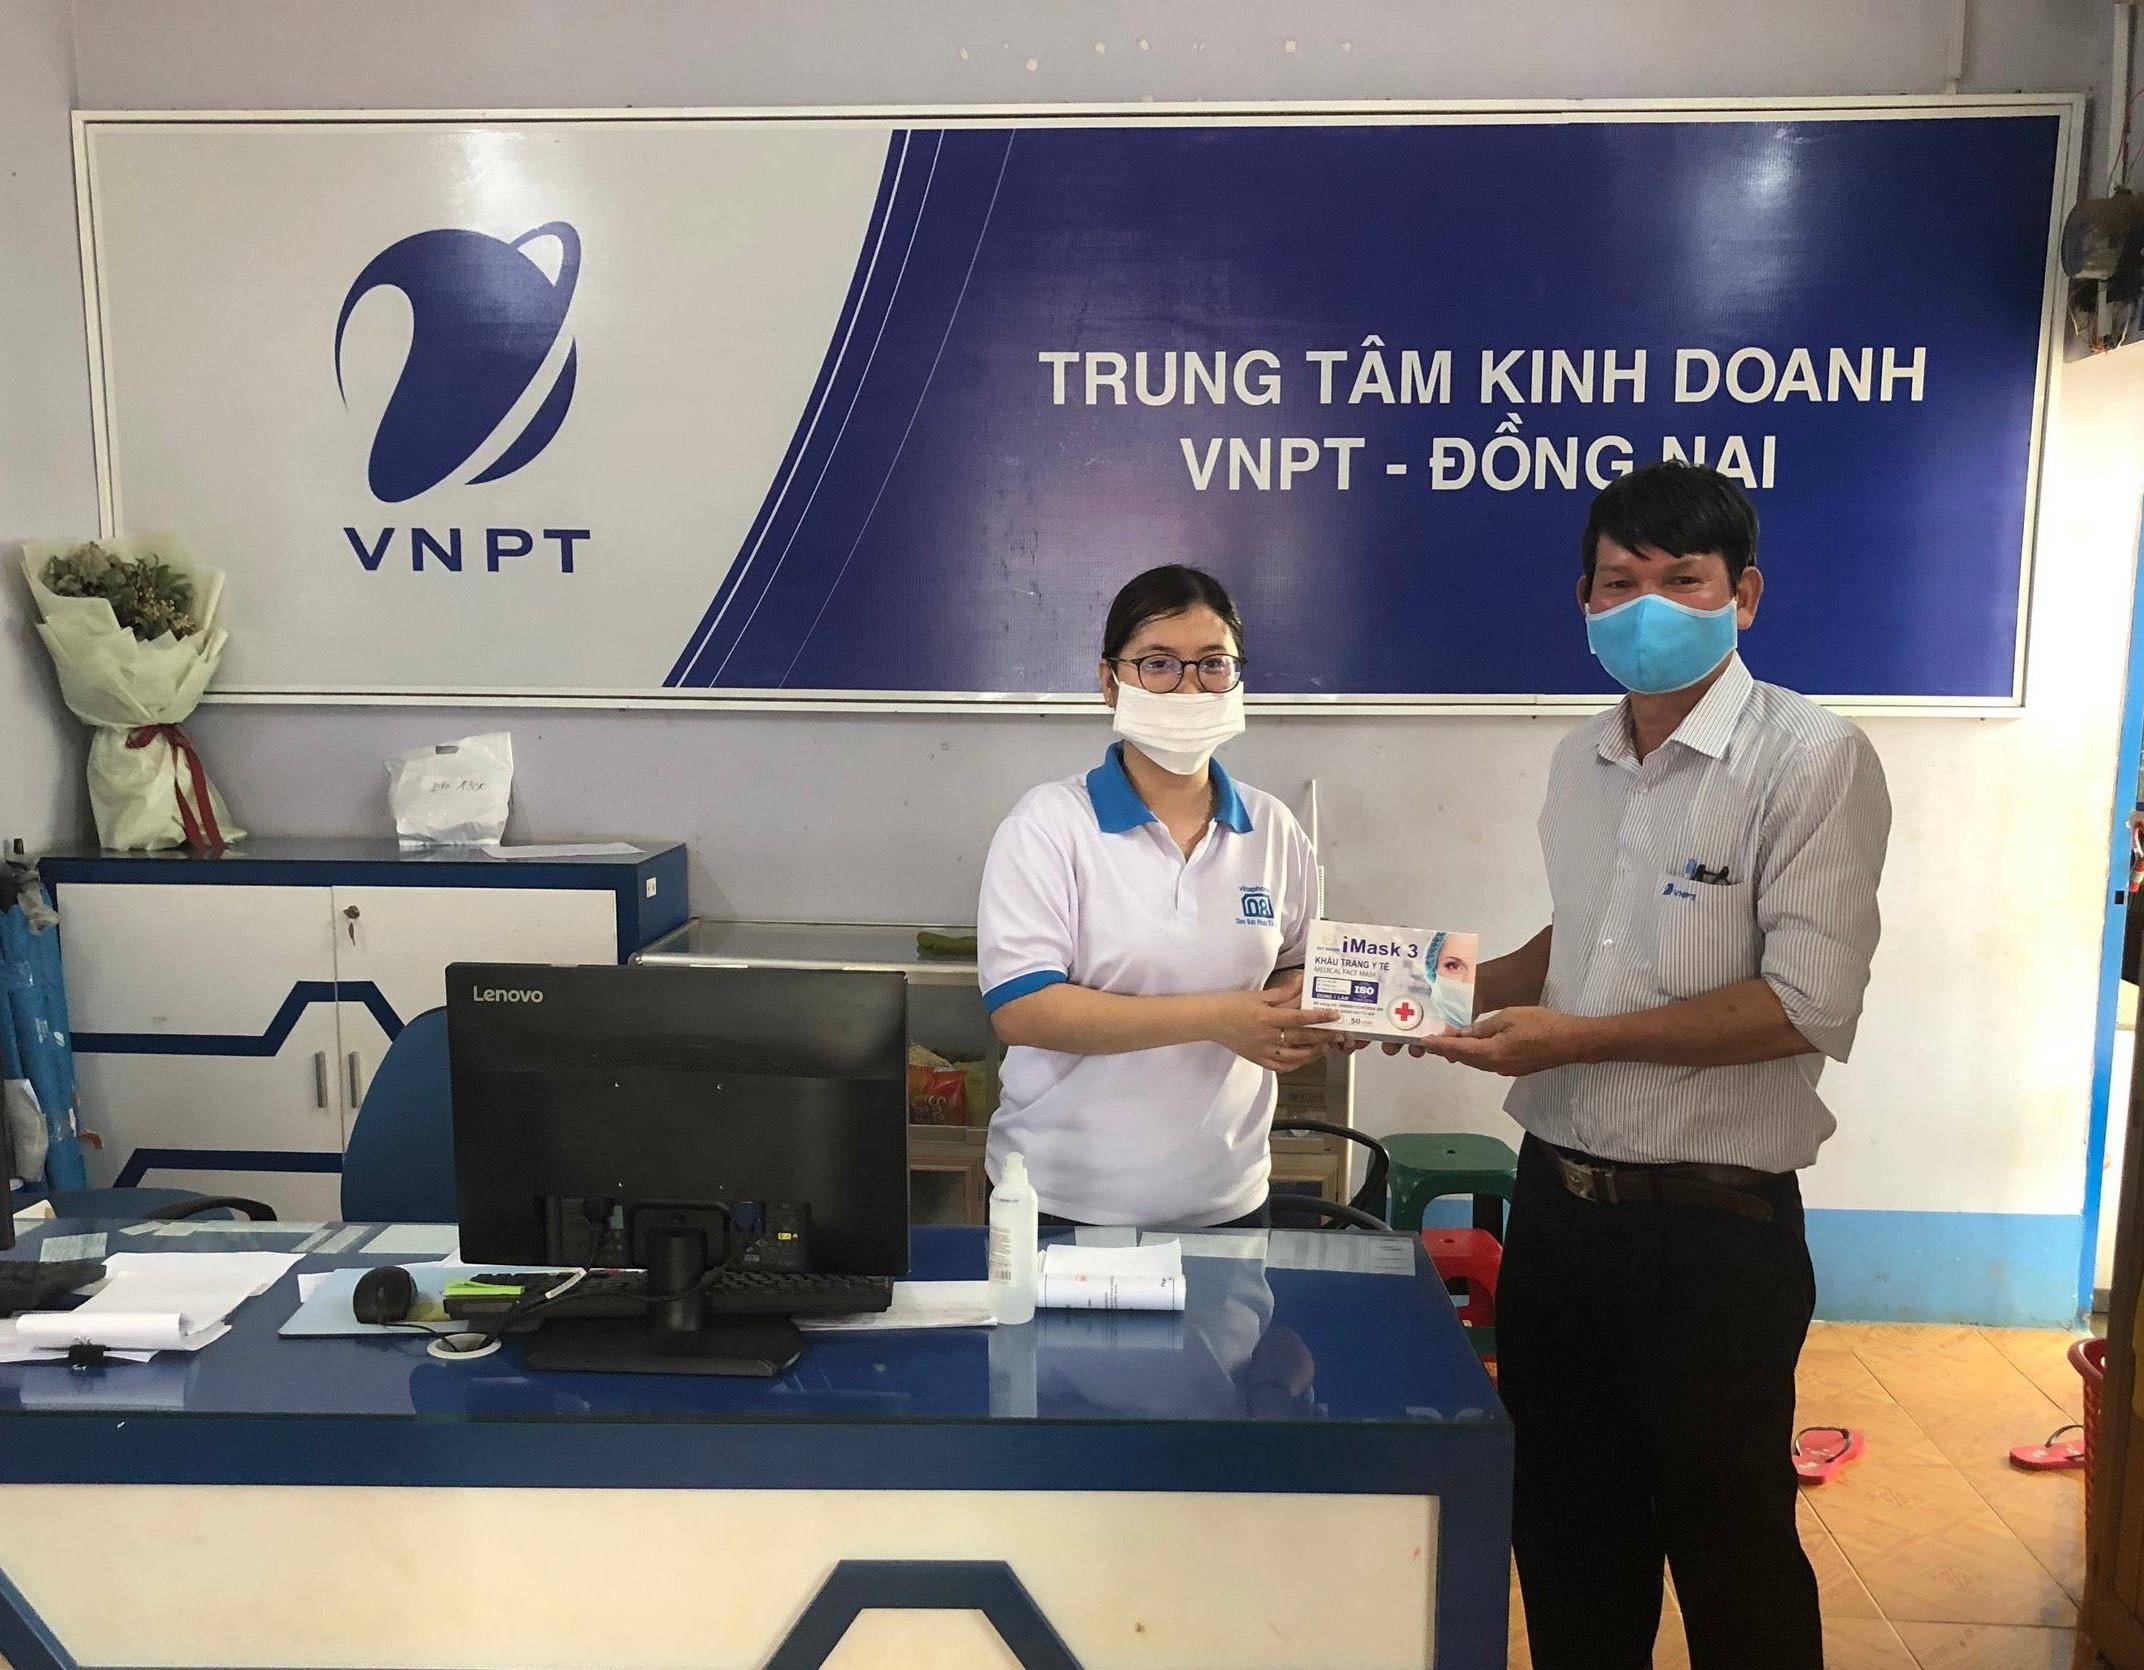
người đàn ông và người phụ nữ đang cùng nhau cầm một chiếc hộp